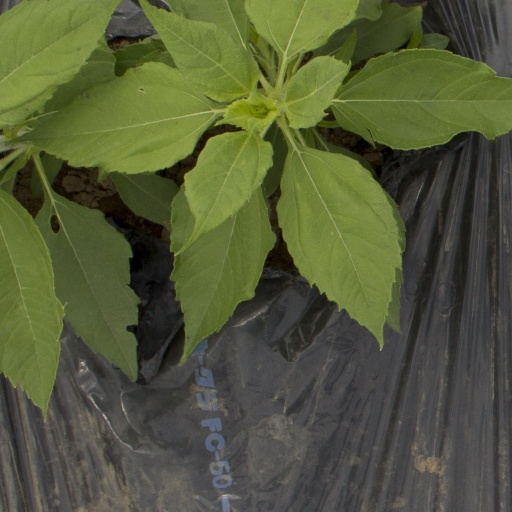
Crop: Jerusalem artichoke